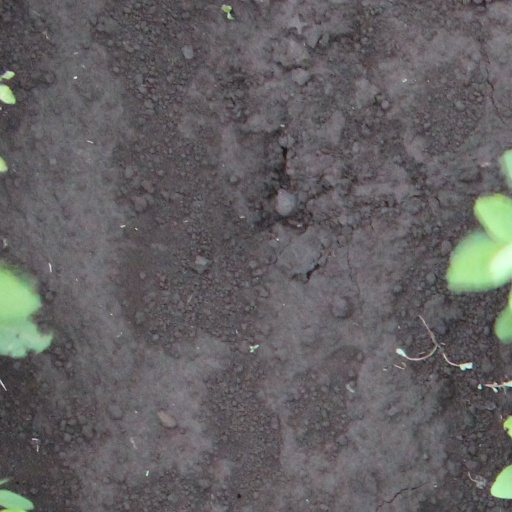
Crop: soybean